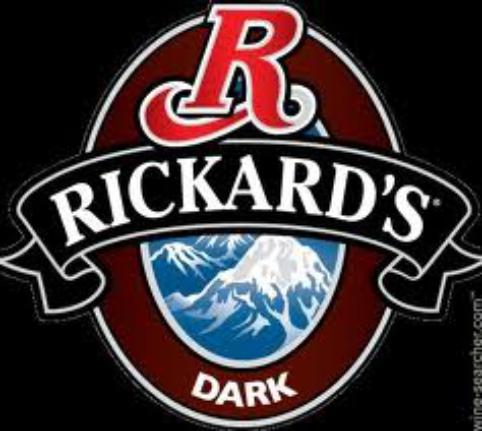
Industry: Food